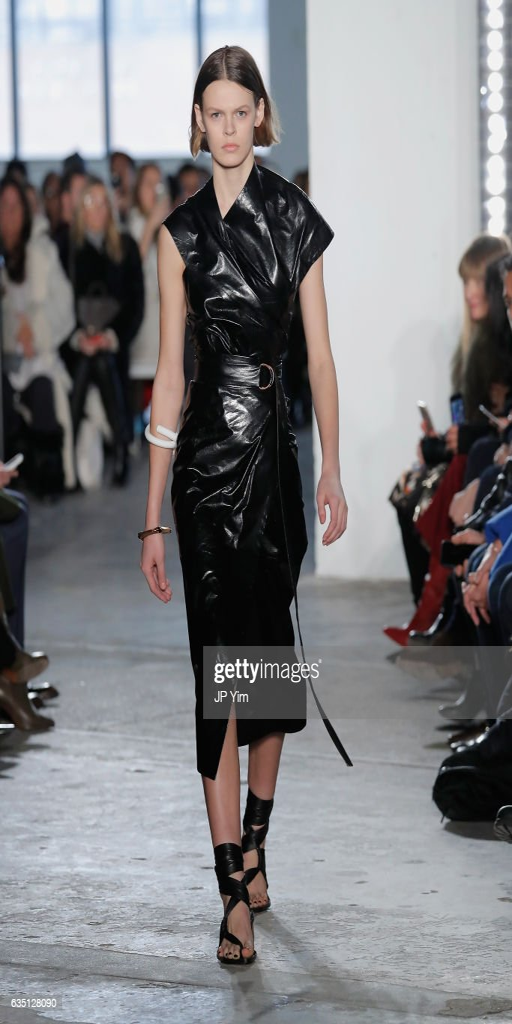
a model walks the runway for the collection during , fashion week